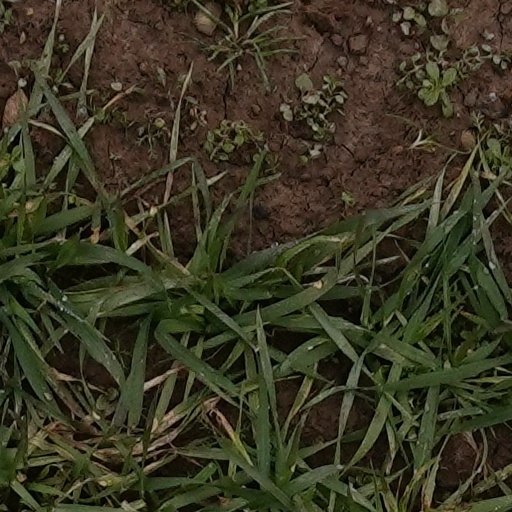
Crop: wheat